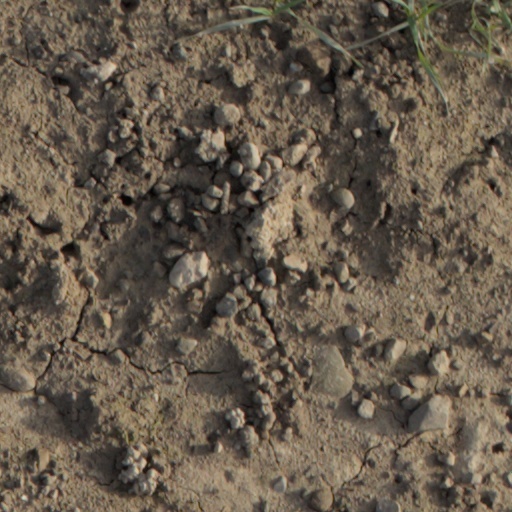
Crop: wheat